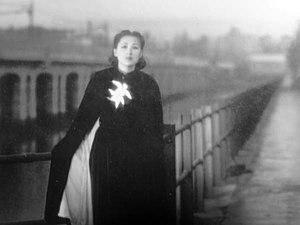
Shigeo Tanaka, né le 7 janvier 1907 à Chiba et mort le 18 janvier 1992, est un réalisateur japonais.